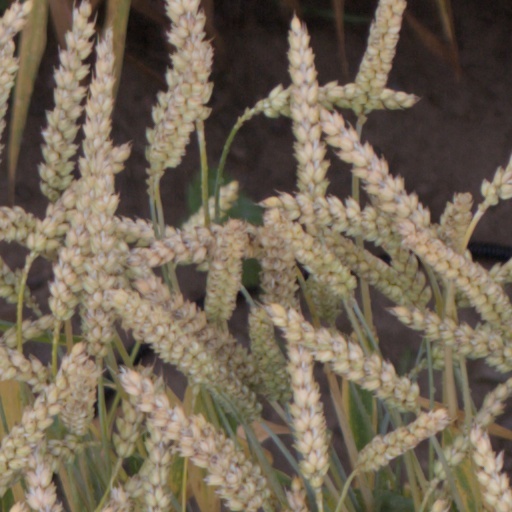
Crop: wheat